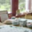
Label: table